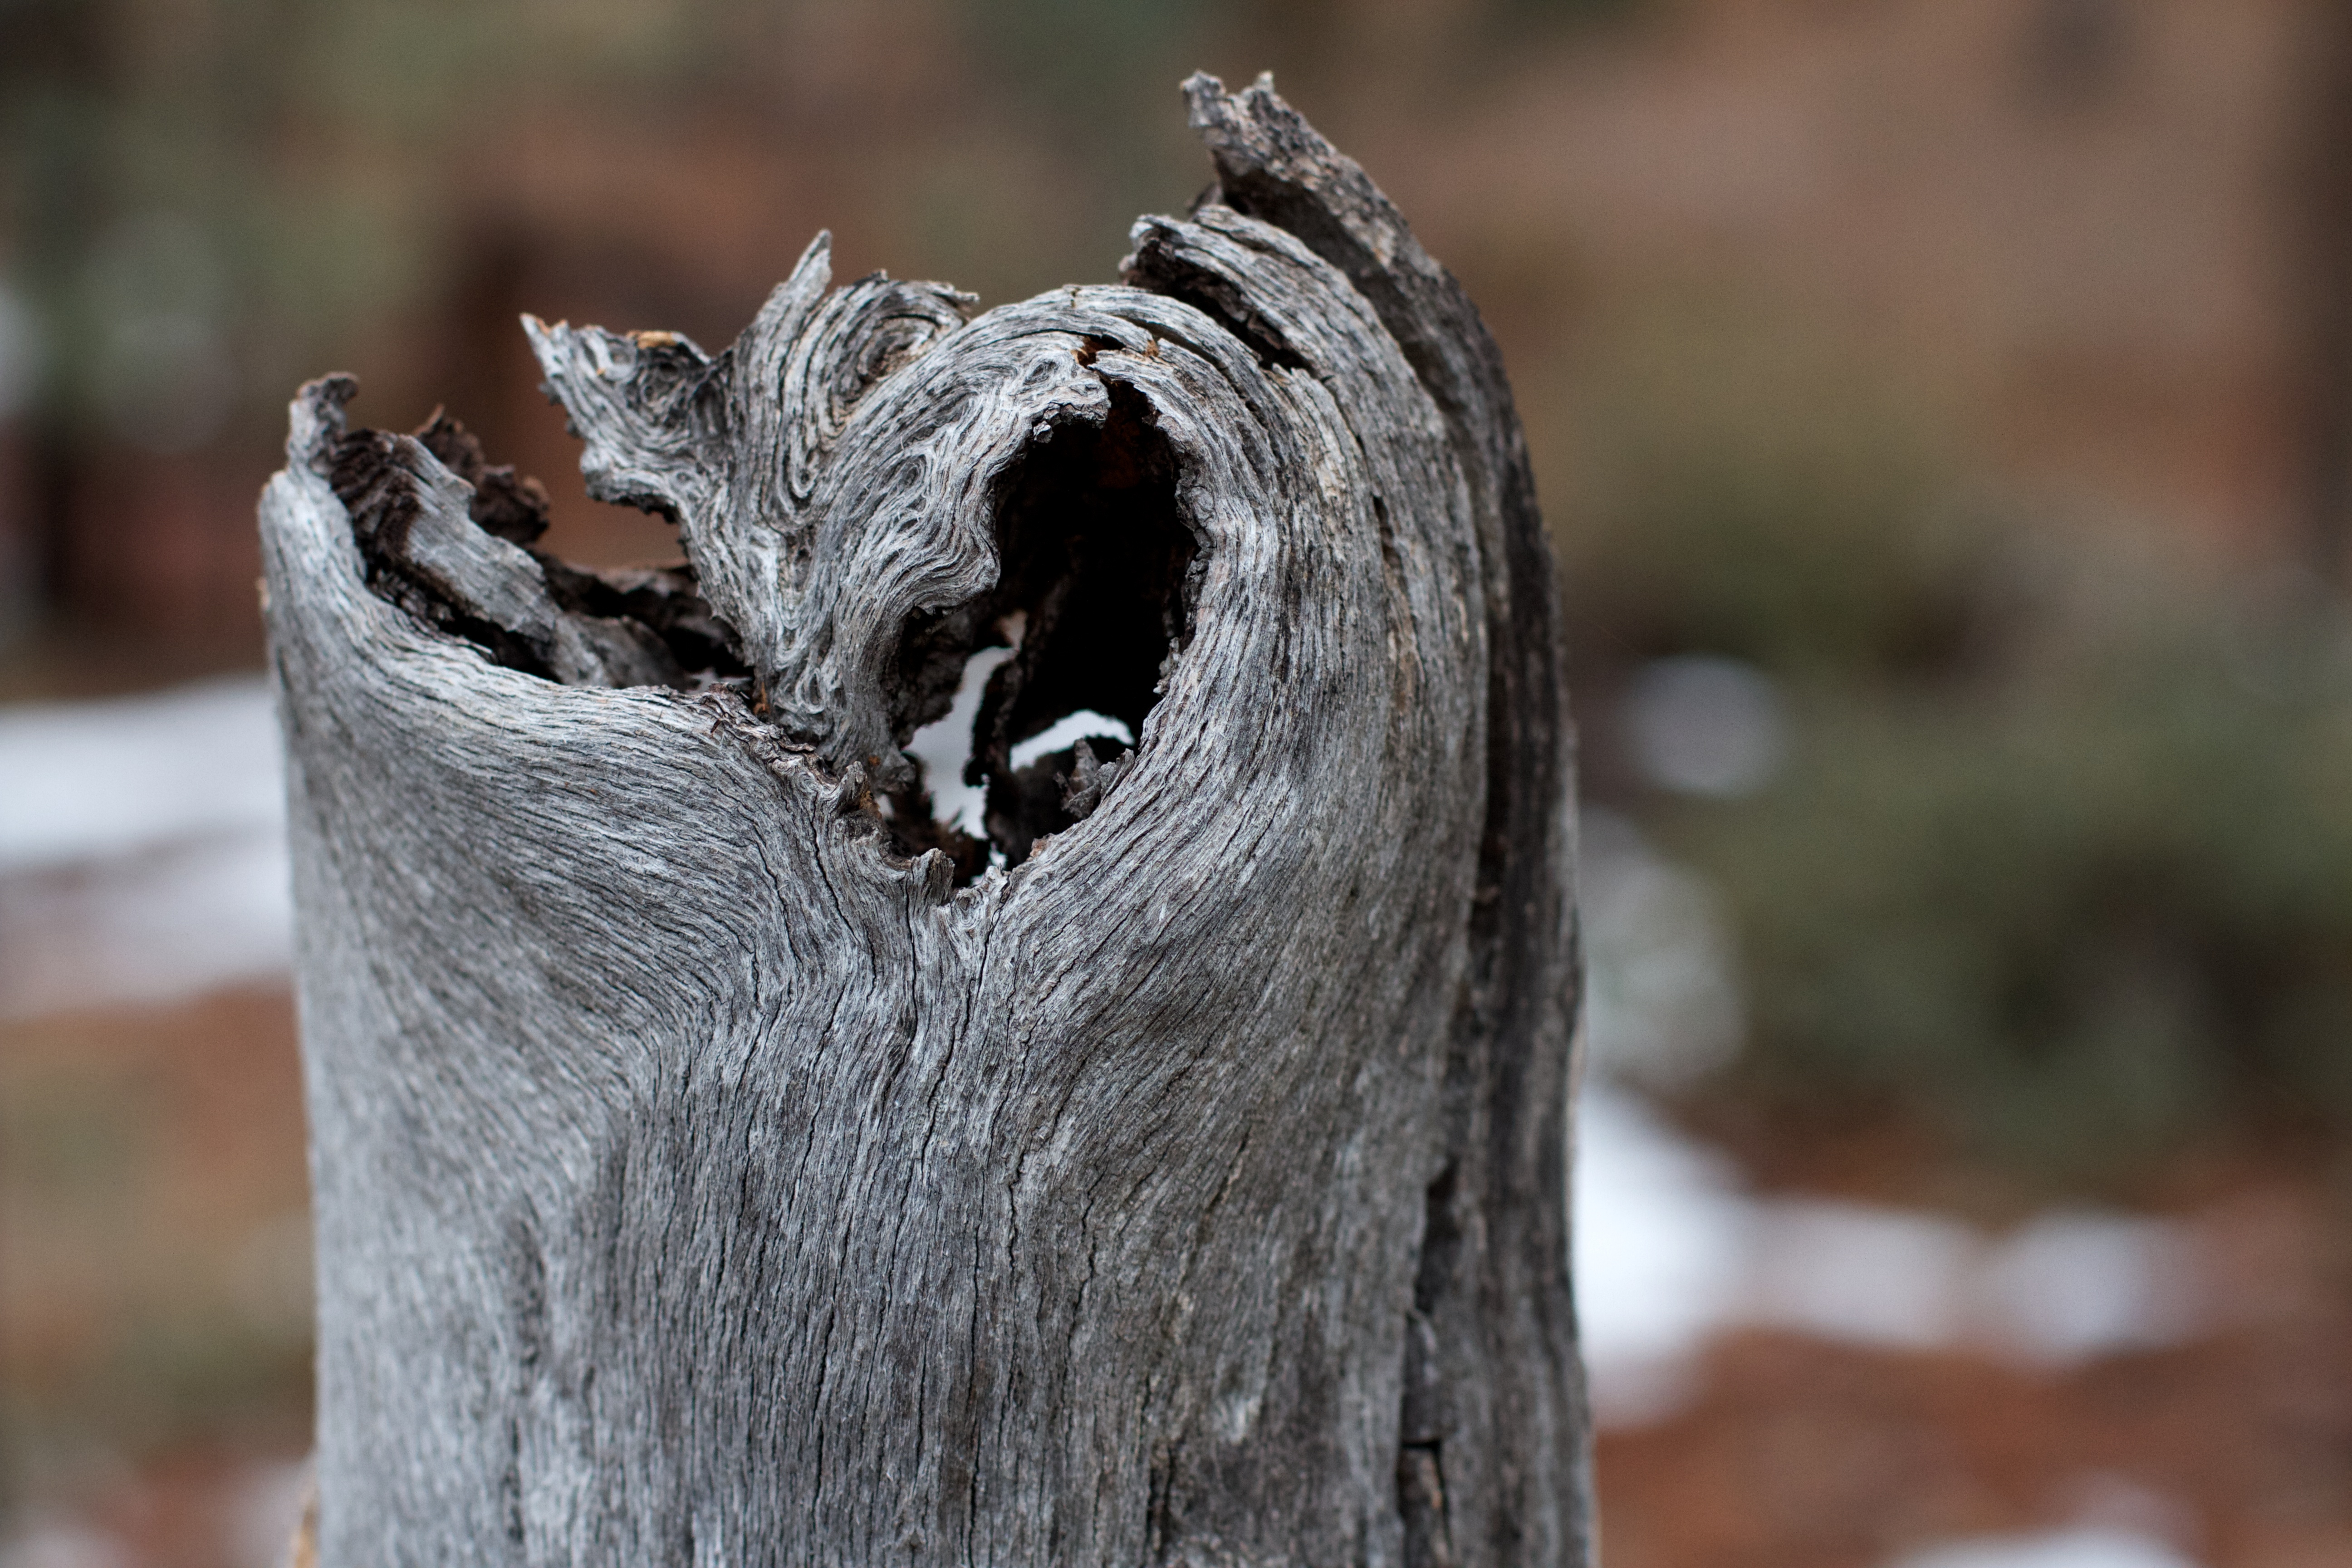
tree, nature, branch, winter, bird, plant, wood, leaf, trunk, wildlife, owl, fauna, close up, macro photography